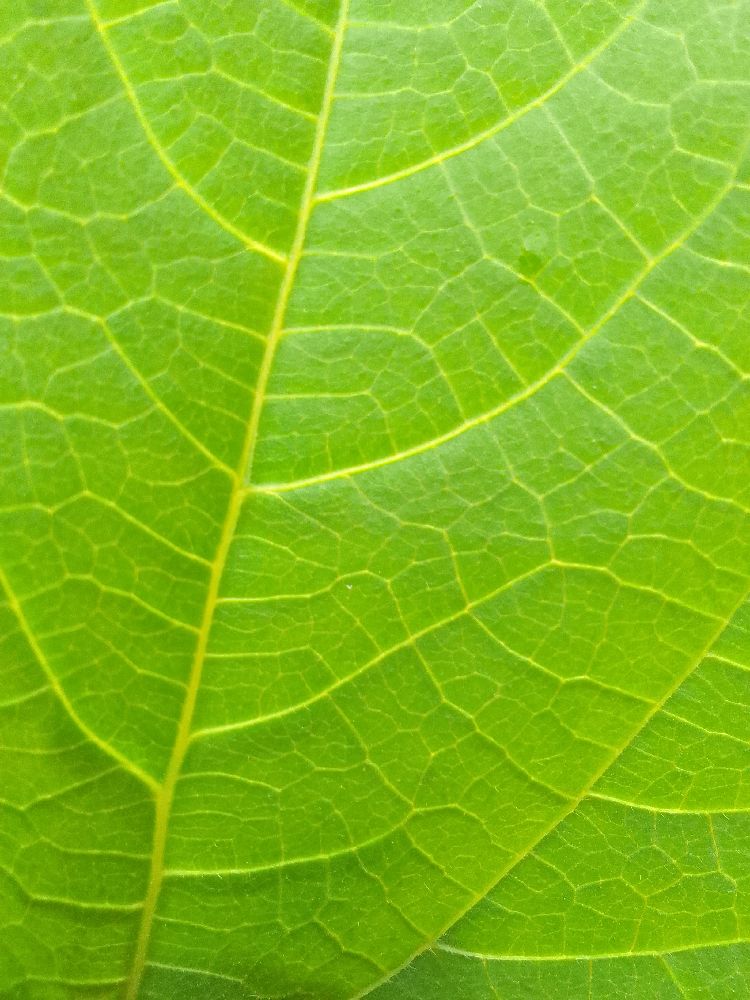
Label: healthy